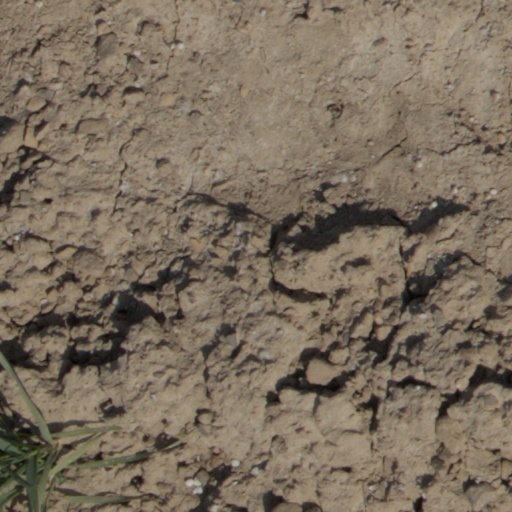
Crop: wheat